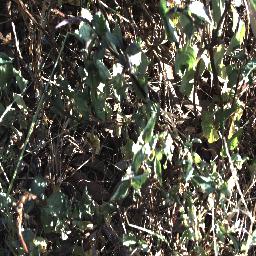
Label: snake_weed